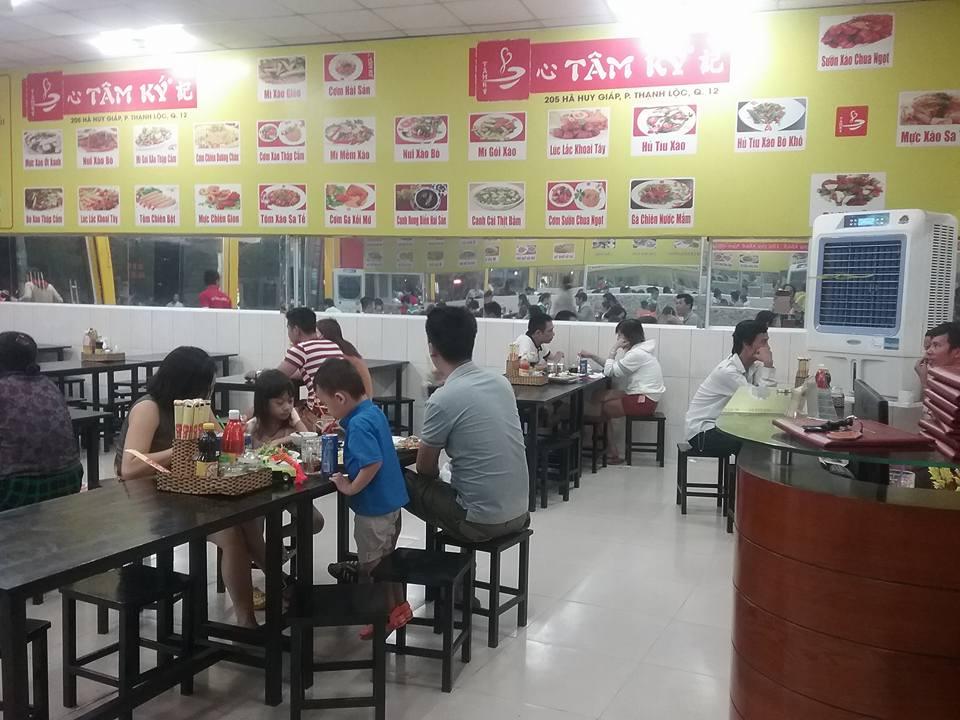
người phụ nữ mặc áo đỏ đang ngồi đối diện với bé trai mặc áo xanh